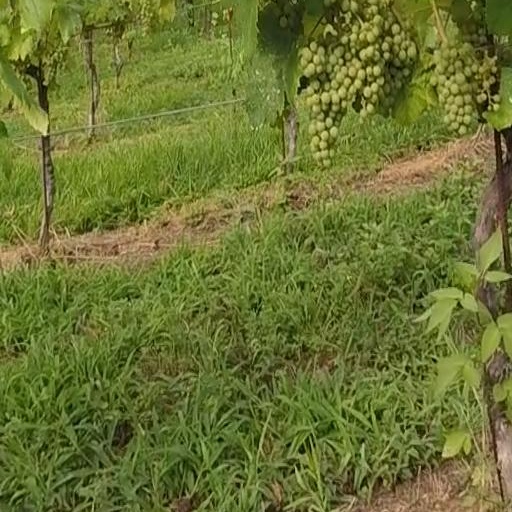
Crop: grape